Tazovsky (rural locality)

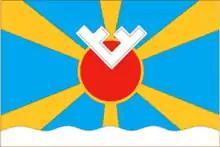
Flag of Tazovsky

Tazovsky Airport (ICAO airport code: "USDT") is located next to Tazovsky.